Lincoln Memorial

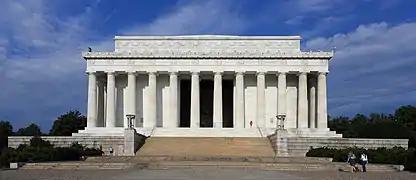
A front view of the memorial's eastern façade

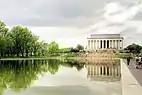
The Lincoln Memorial and its reflecting pool

The exterior of the Memorial echoes a classic Greek temple and features Yule marble quarried from Colorado. The structure measures and is tall. It is surrounded by a peristyle of 36 fluted Doric columns, one for each of the 36 states in the Union at the time of Lincoln's death, and two columns in-antis at the entrance behind the colonnade. The columns stand tall with a base diameter of . Each column is built from 12 drums including the capital. The columns, like the exterior walls and facades, are inclined slightly toward the building's interior. This is to compensate for perspective distortions which would otherwise make the memorial appear to bulge out at the top when compared with the bottom, a common feature of Ancient Greek architecture.